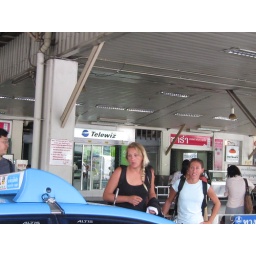
gang stalker dark haired girl stalking in hong kong too wanna be agents bangkok train station